Cuirassier

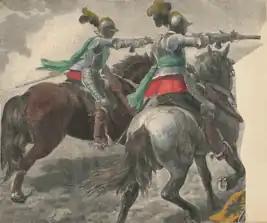
Cuirassiers giving fire with their pistols (cuirassiers of Gottfried Heinrich Graf zu Pappenheim)

The first cuirassiers were similar in appearance to the fully armoured Late Medieval man-at-arms. They wore three-quarter armour that covered the entire upper body as well as the front half of the legs down to the knee. The head was protected by a close helm, burgonet, or lobster-tailed pot helmet, usually worn with a gorget for the neck. The torso was protected by a breast and back plate, sometimes reinforced by a plackart. The arms and shoulders were fully armoured with pauldrons, rerebraces, elbow couters, and vambraces. Armoured gauntlets were often abandoned, particularly for the right hand, as they interfered with the loading of pistols. Long tassets, instead of a combination of short tassets with cuisses, protected the front of the thighs and knees, and riding boots were substituted for lower leg armour (greaves and sabatons). Weapons included a pair of pistols in saddle holsters (these were the primary weapons instead of a lance), a sword, and sometimes a "horseman's pick" (a type of war hammer). By the mid-16th century, Barding (horse armour) largely fell into disuse on the battlefield. Therefore, it was more commonly used for ceremonial purposes such as parades or festivals.